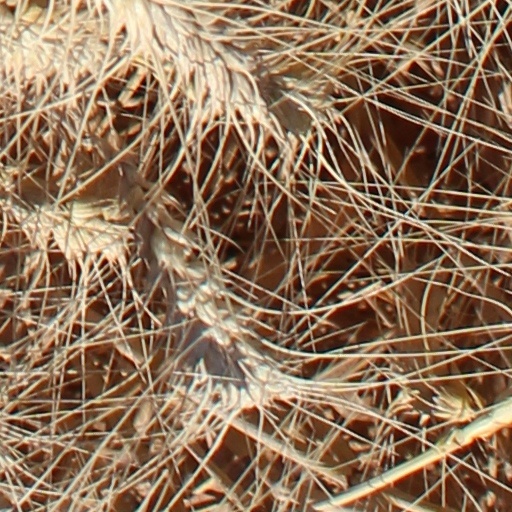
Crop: wheat